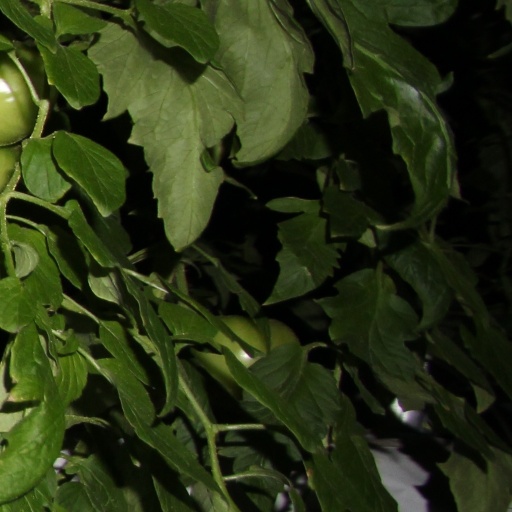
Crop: tomato